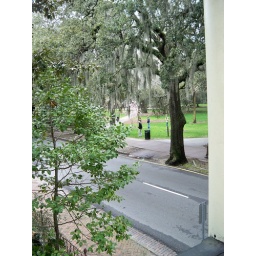
You can see the pink tree in the distance. Need to look up what it is...